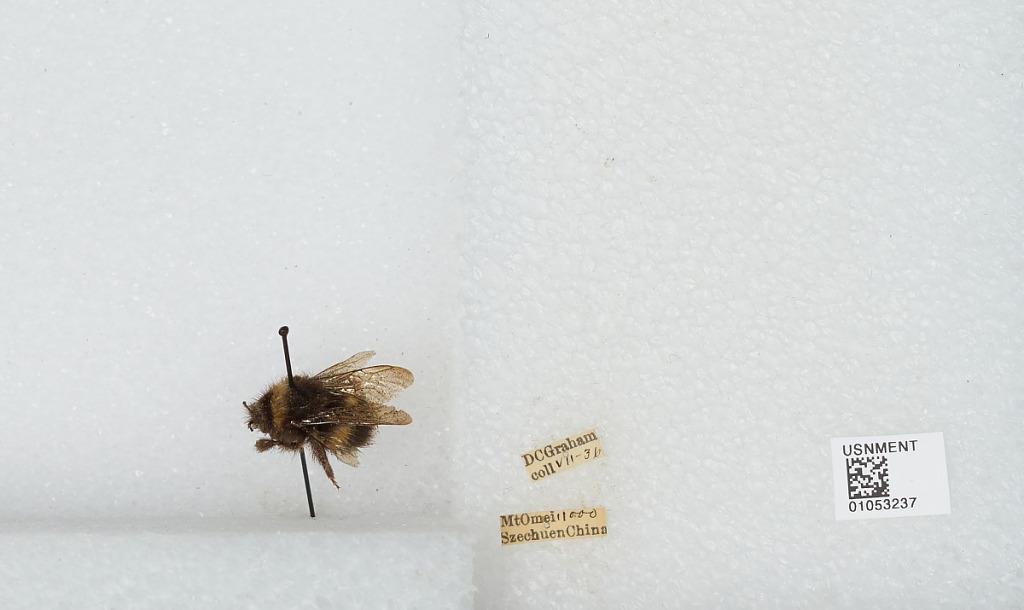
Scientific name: Bombus sp.
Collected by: D. Graham
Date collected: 1936-7-
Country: China
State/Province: Sichuan
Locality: Mt Emei